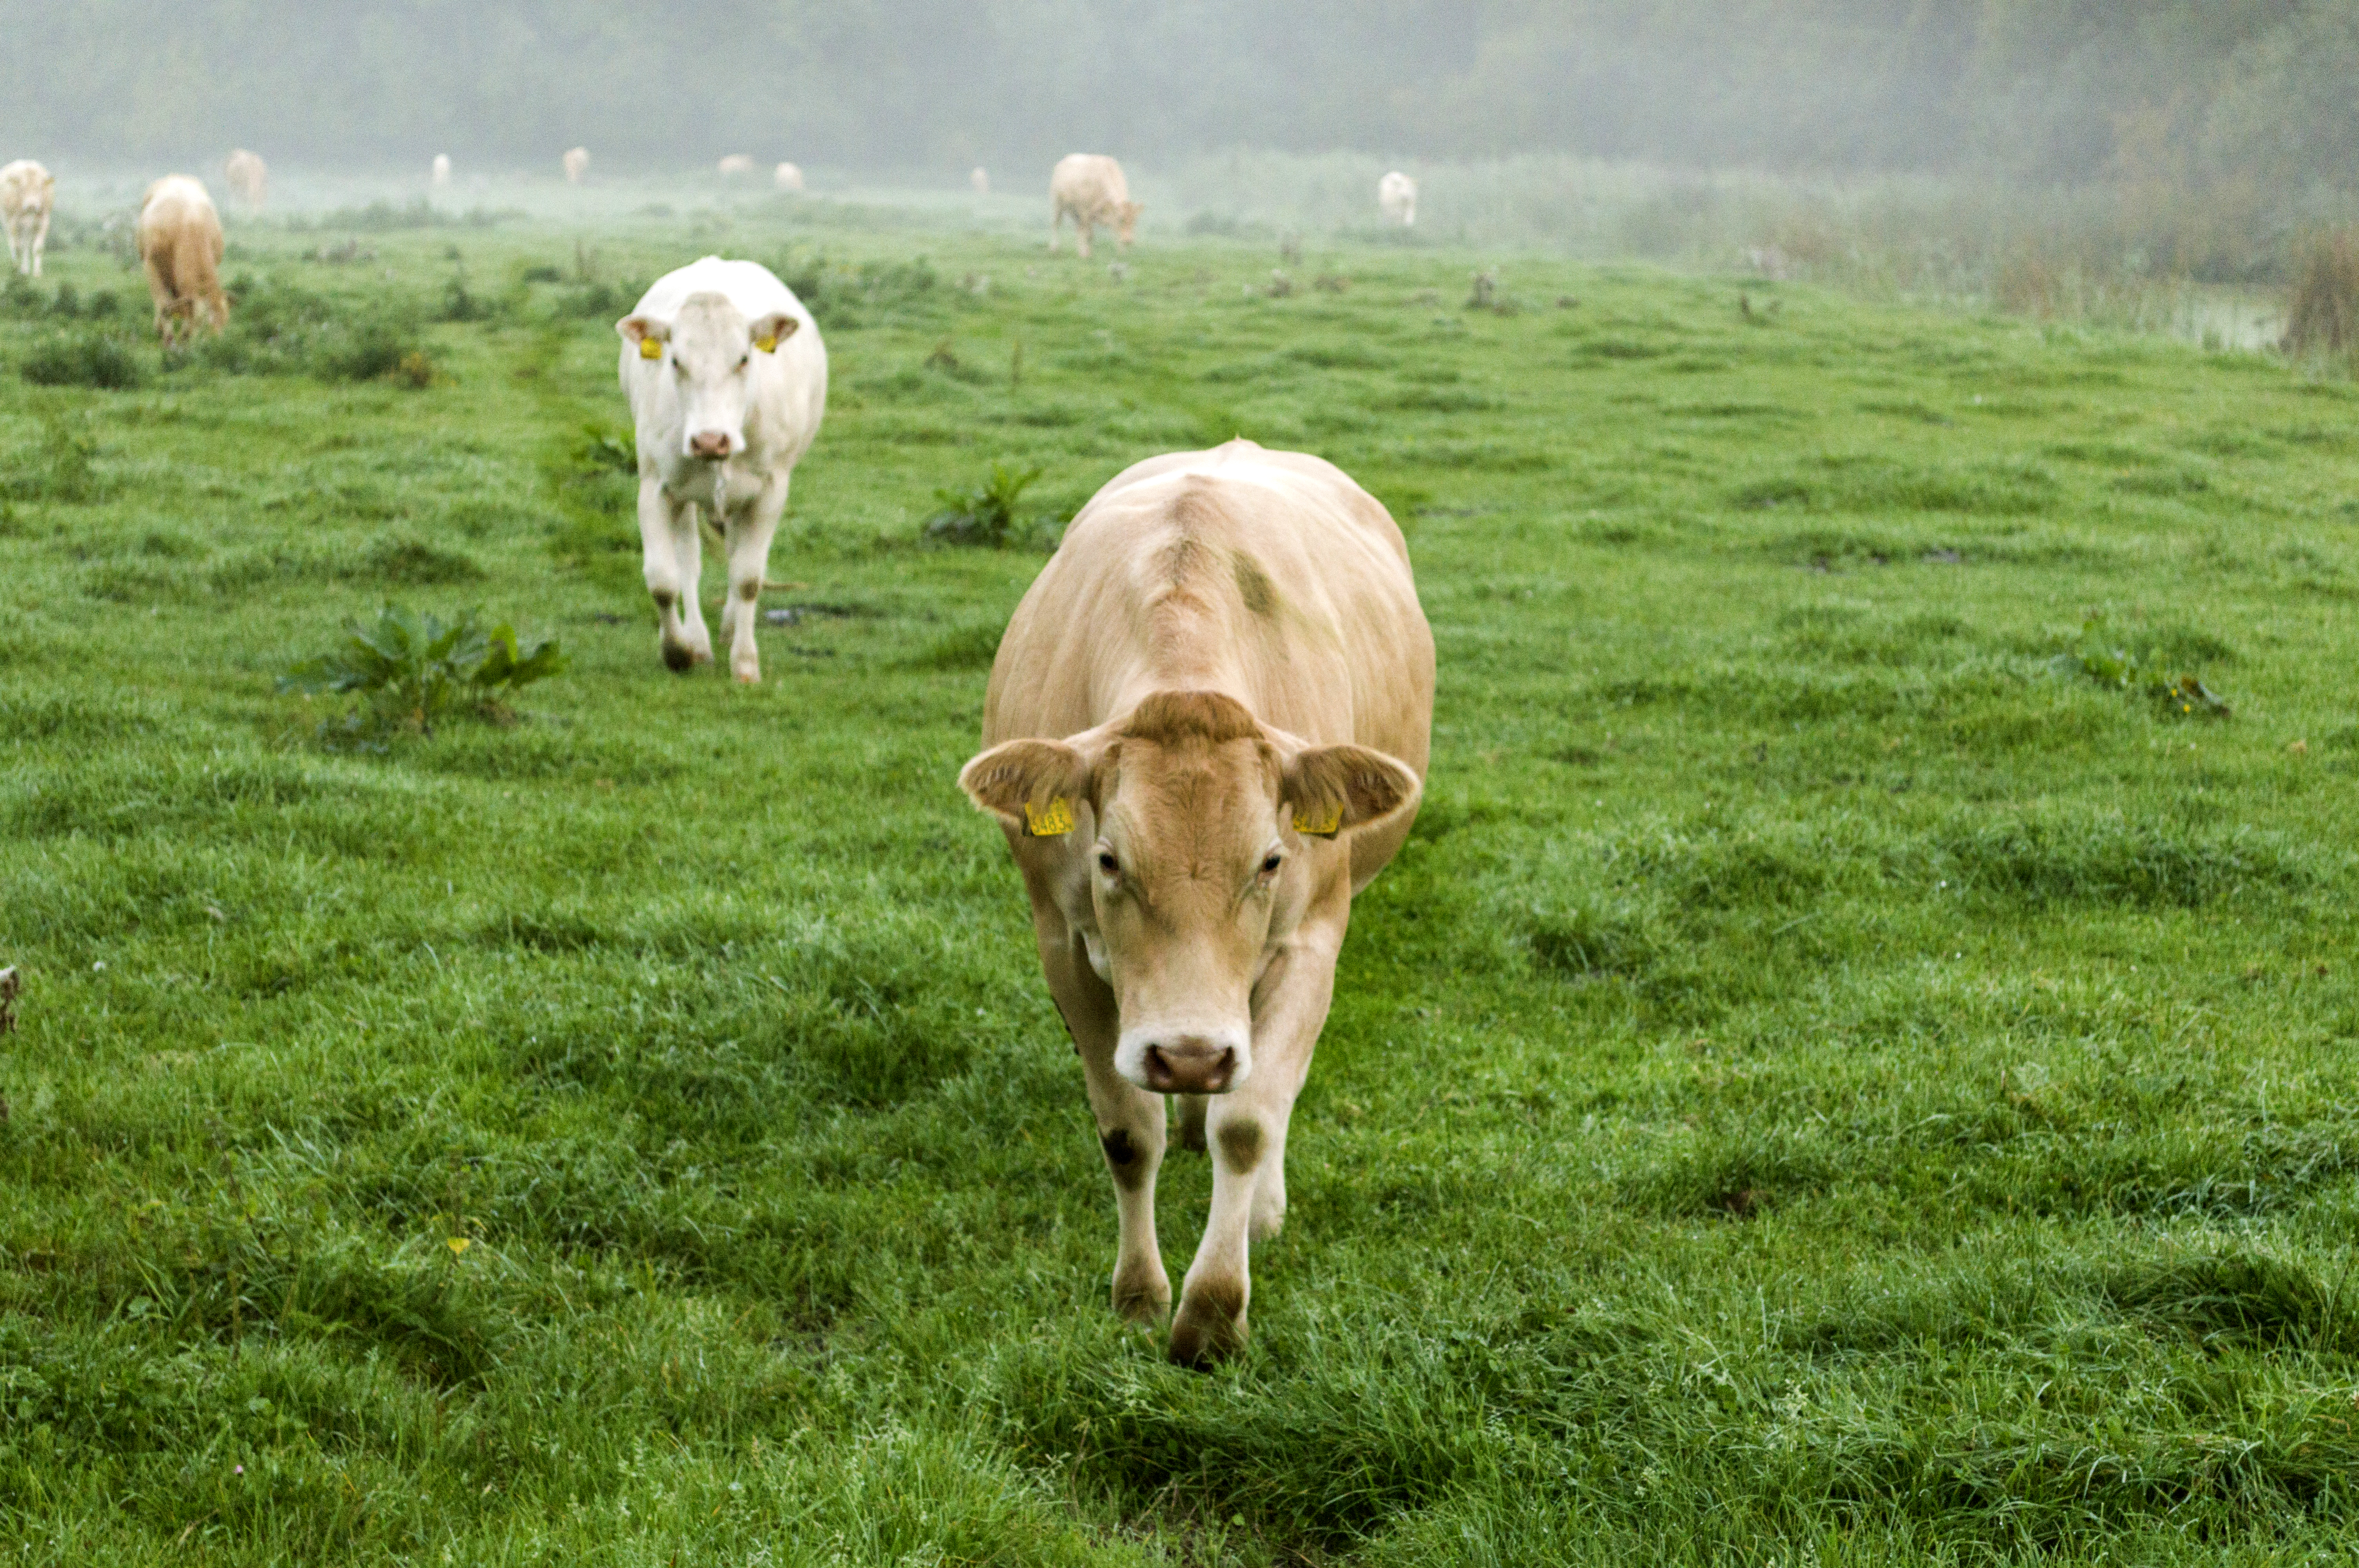
nature, grass, outdoor, mist, field, farm, photography, meadow, prairie, morning, cow, herd, pasture, grazing, mammal, nikon, agriculture, fauna, calf, nederland, netherlands, zuidholland, grassland, outdoorphotography, habitat, early, paulvandevelde, pdvandevelde, padagudaloma, natuurfotografie, dordrecht, biesbosch, nederlandinfotos, hollandse, koe, rural area, nevel, ochtend, dairy cow, natural environment, cattle like mammal